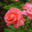
Label: rose